Siberian Husky

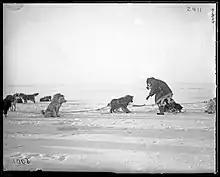
Chuchki man feeding Chukotka sled dogs, 1901

The Chukotka Sled Dog is considered the progenitor to the Siberian Husky. Developed by the Chukchi people of Russia, Chukotka sled dog teams have been used since prehistoric times to pulls sleds in harsh conditions, such as hunting sea mammals on oceanic pack ice.